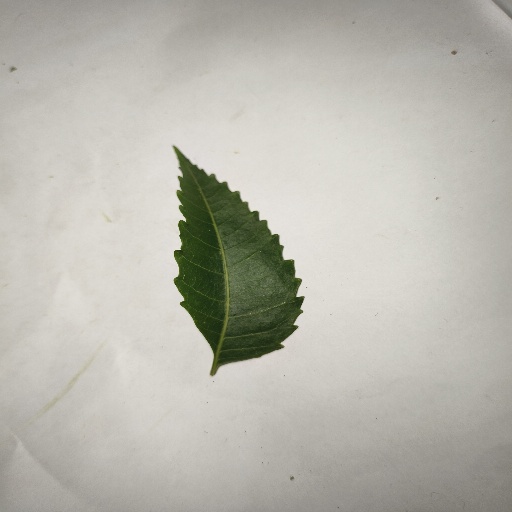
Species: Neem
Leaf condition: Healthy Leaf